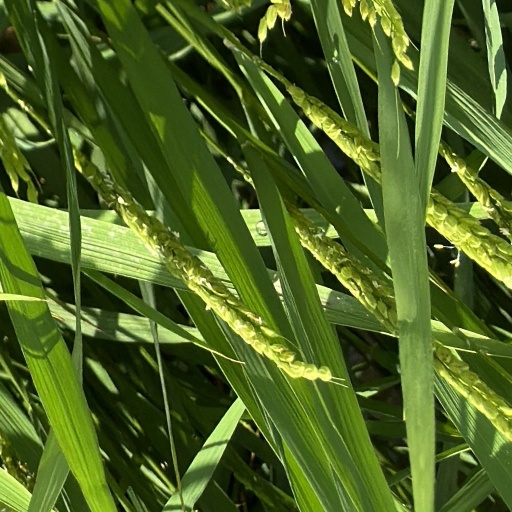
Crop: rice